Gee's Slough Mound Group

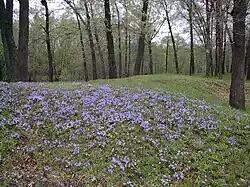
This form is reportedly the Water Panther

The Gee's Slough Group of Indian Mounds, located along the Lemonweir River just outside of New Lisbon, Wisconsin, is listed on the US National Register of Historic Places. The New Lisbon area was a winter gathering place for the Woodland Culture Indians who are considered the ancestors to the Ho-Chunk (Winnebago) tribe.